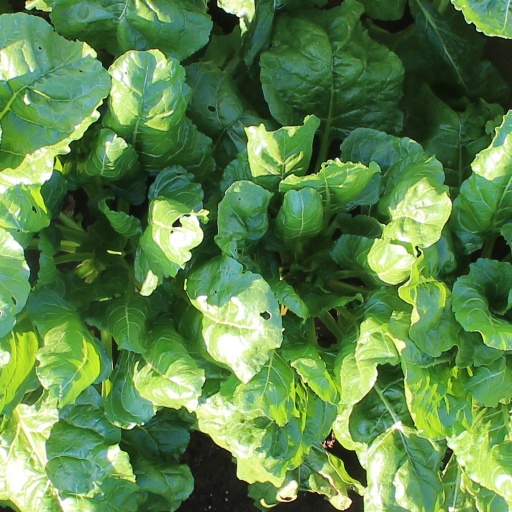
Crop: sugar beet